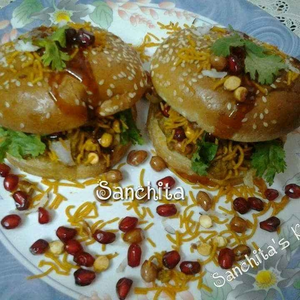
Dish: dabeli